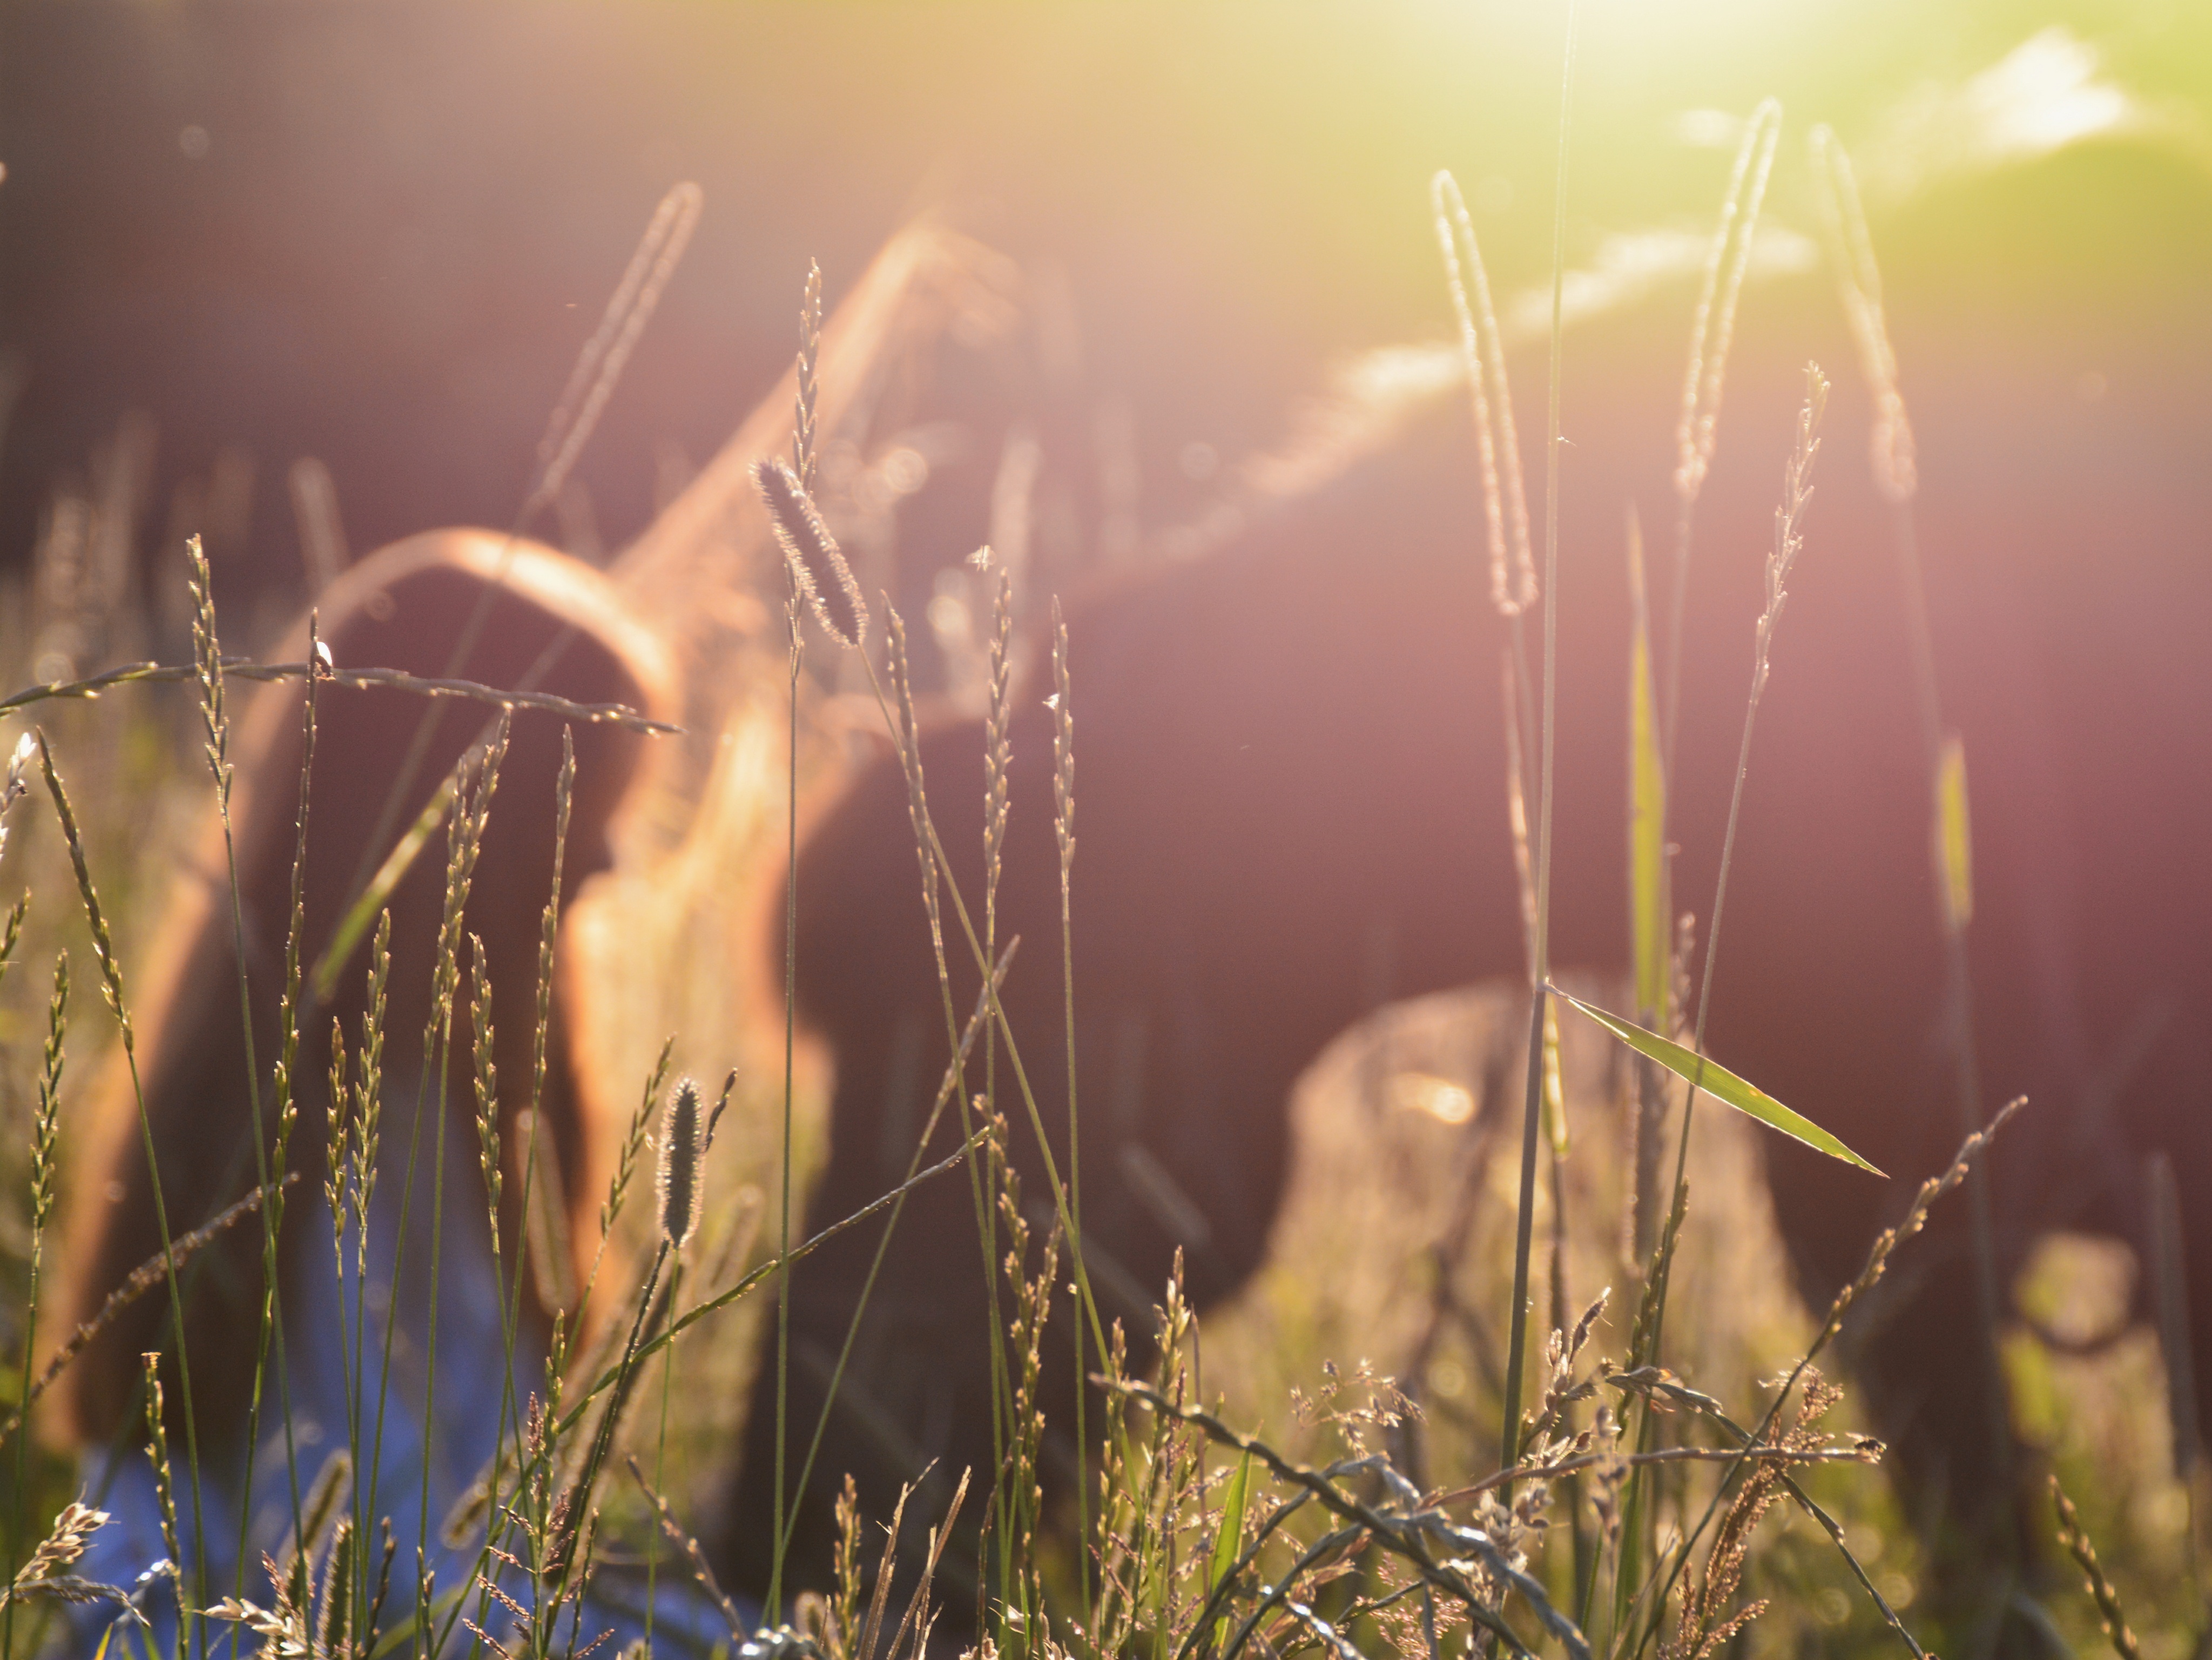
nature, grass, branch, light, plant, photography, meadow, sunlight, morning, leaf, flower, autumn, macro photography, atmospheric phenomenon, grass family